André Chouraqui

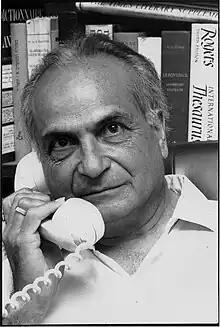
André Chouraqui, 1979.

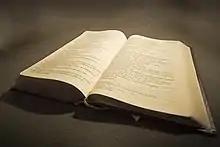
The Chouraqui Bible

Nathan André Chouraqui (11 August 1917 – 9 July 2007) was a French-Algerian-Israeli lawyer, writer, scholar and politician.